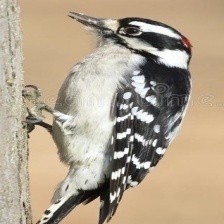
Species: DOWNY WOODPECKER
Scientific name: PICOIDES PUBESCENS